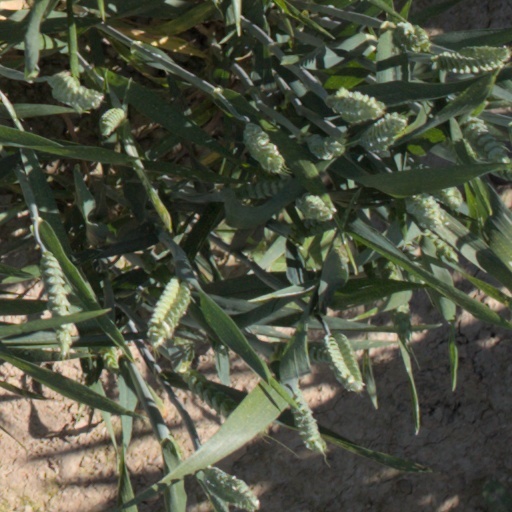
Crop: wheat